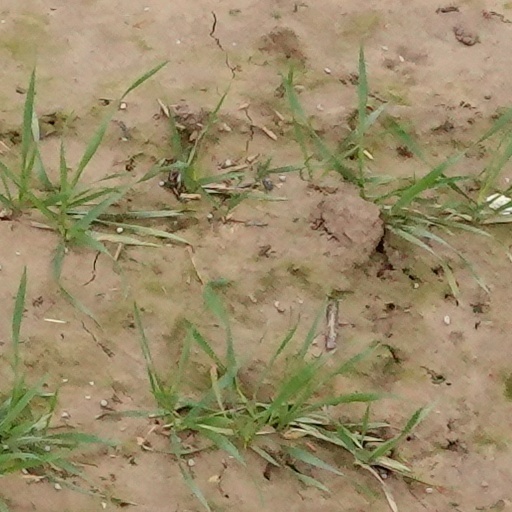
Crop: wheat